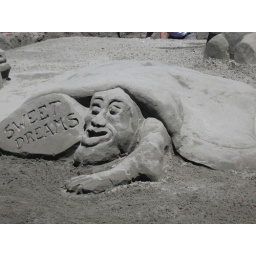
Ocean Shores Sand castle building festival 2008. Happens in Late July